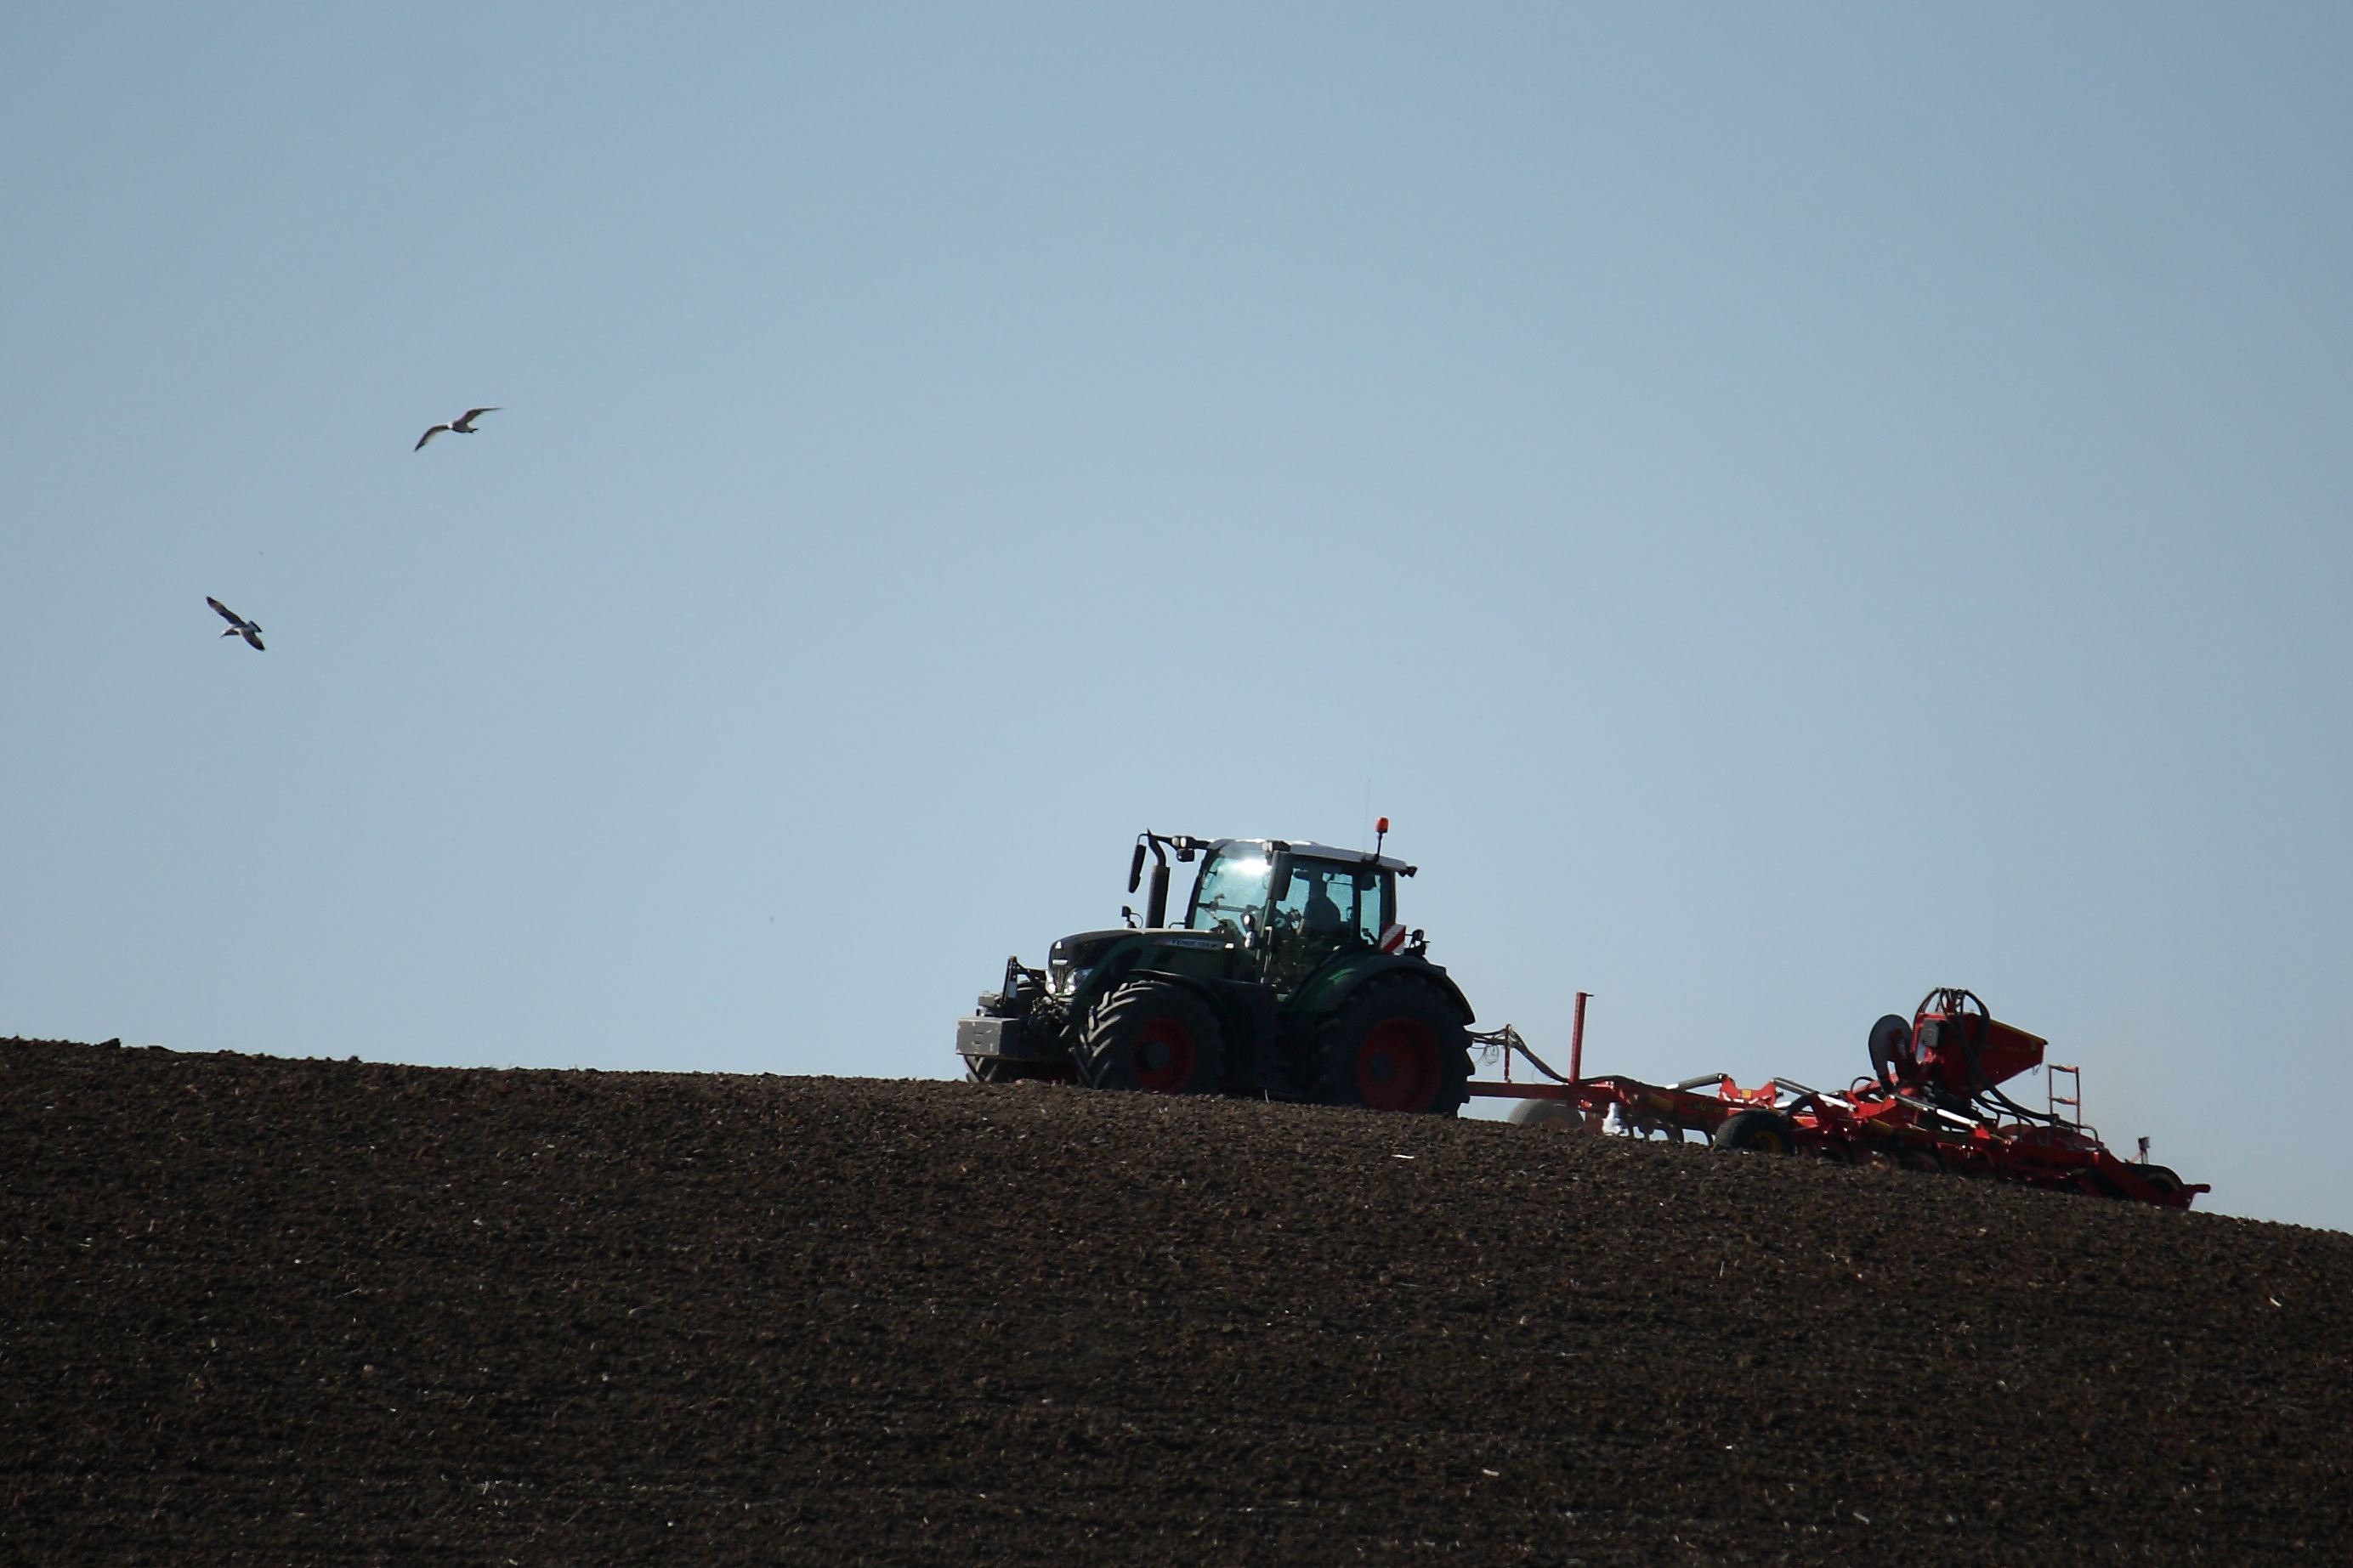
sea, coast, sand, tractor, field, wind, vehicle, flight, agriculture, mark, atmosphere of earth